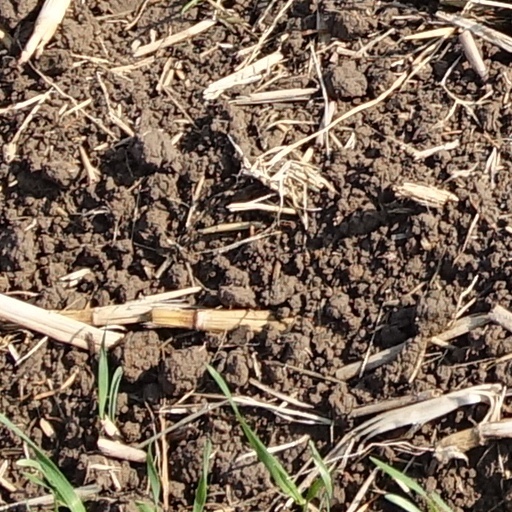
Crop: wheat